Greek Orthodox Church of St. George (Piscataway, New Jersey)

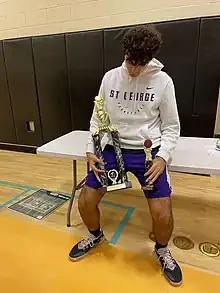
Forward/Center Andrea "Jaguar" Hadjiloucas holding the 1st-place trophy

The Greek Orthodox Church of St. George of Piscataway, New Jersey is the largest Greek congregation in New Jersey, US. In 2016 the congregation celebrated its 100th anniversary as well as the 43rd anniversary of its Greek Festival. Its 48th Annual Greek festival takes place May 20–23, 2021. Archimandrites Nektarios Cottros became the presiding priest in January 2018. The President of the Church is George Athanasopoulos.